What If... T'Challa Became a Star-Lord?

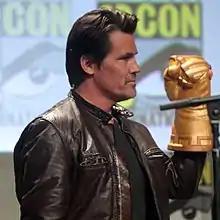
Josh Brolin's portrayal of Thanos in the episode was highlighted by critics

Angie Han of "The Hollywood Reporter" felt the episode "combines the goofiness of the "Guardians of the Galaxy" movies with the earnest heroism of "Black Panther" to delightful effect, and in the process allows Chadwick Boseman to voice a lighter, funnier version of his beloved character", adding that it was "easily the best" of the three episodes critics were given to review ahead of the series' release. She felt the episode was "worth the price of admission just to hear Nebula flirtatiously refer to T'Challa as 'Cha Cha'". Tom Jorgensen at "IGN" gave the episode an 8 out of 10 and described it as a "rollicking 30 minutes of [television]" that "goes for broke" with its changes to existing MCU characters. He found it to be a better fit for the series' format and style than the "surprisingly average" first episode of the series, and highlighted the "bold" choice to have one of this episode's changes be a reformed Thanos with "Big Dad Energy". Jorgensen praised Boseman's performance as an "absolute joy", but felt the other returning MCU actors had "mixed success" translating their performances to animation despite being better overall compared to the previous episode.